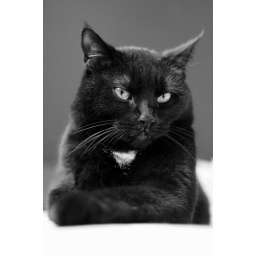
Bolka on bed in black and white